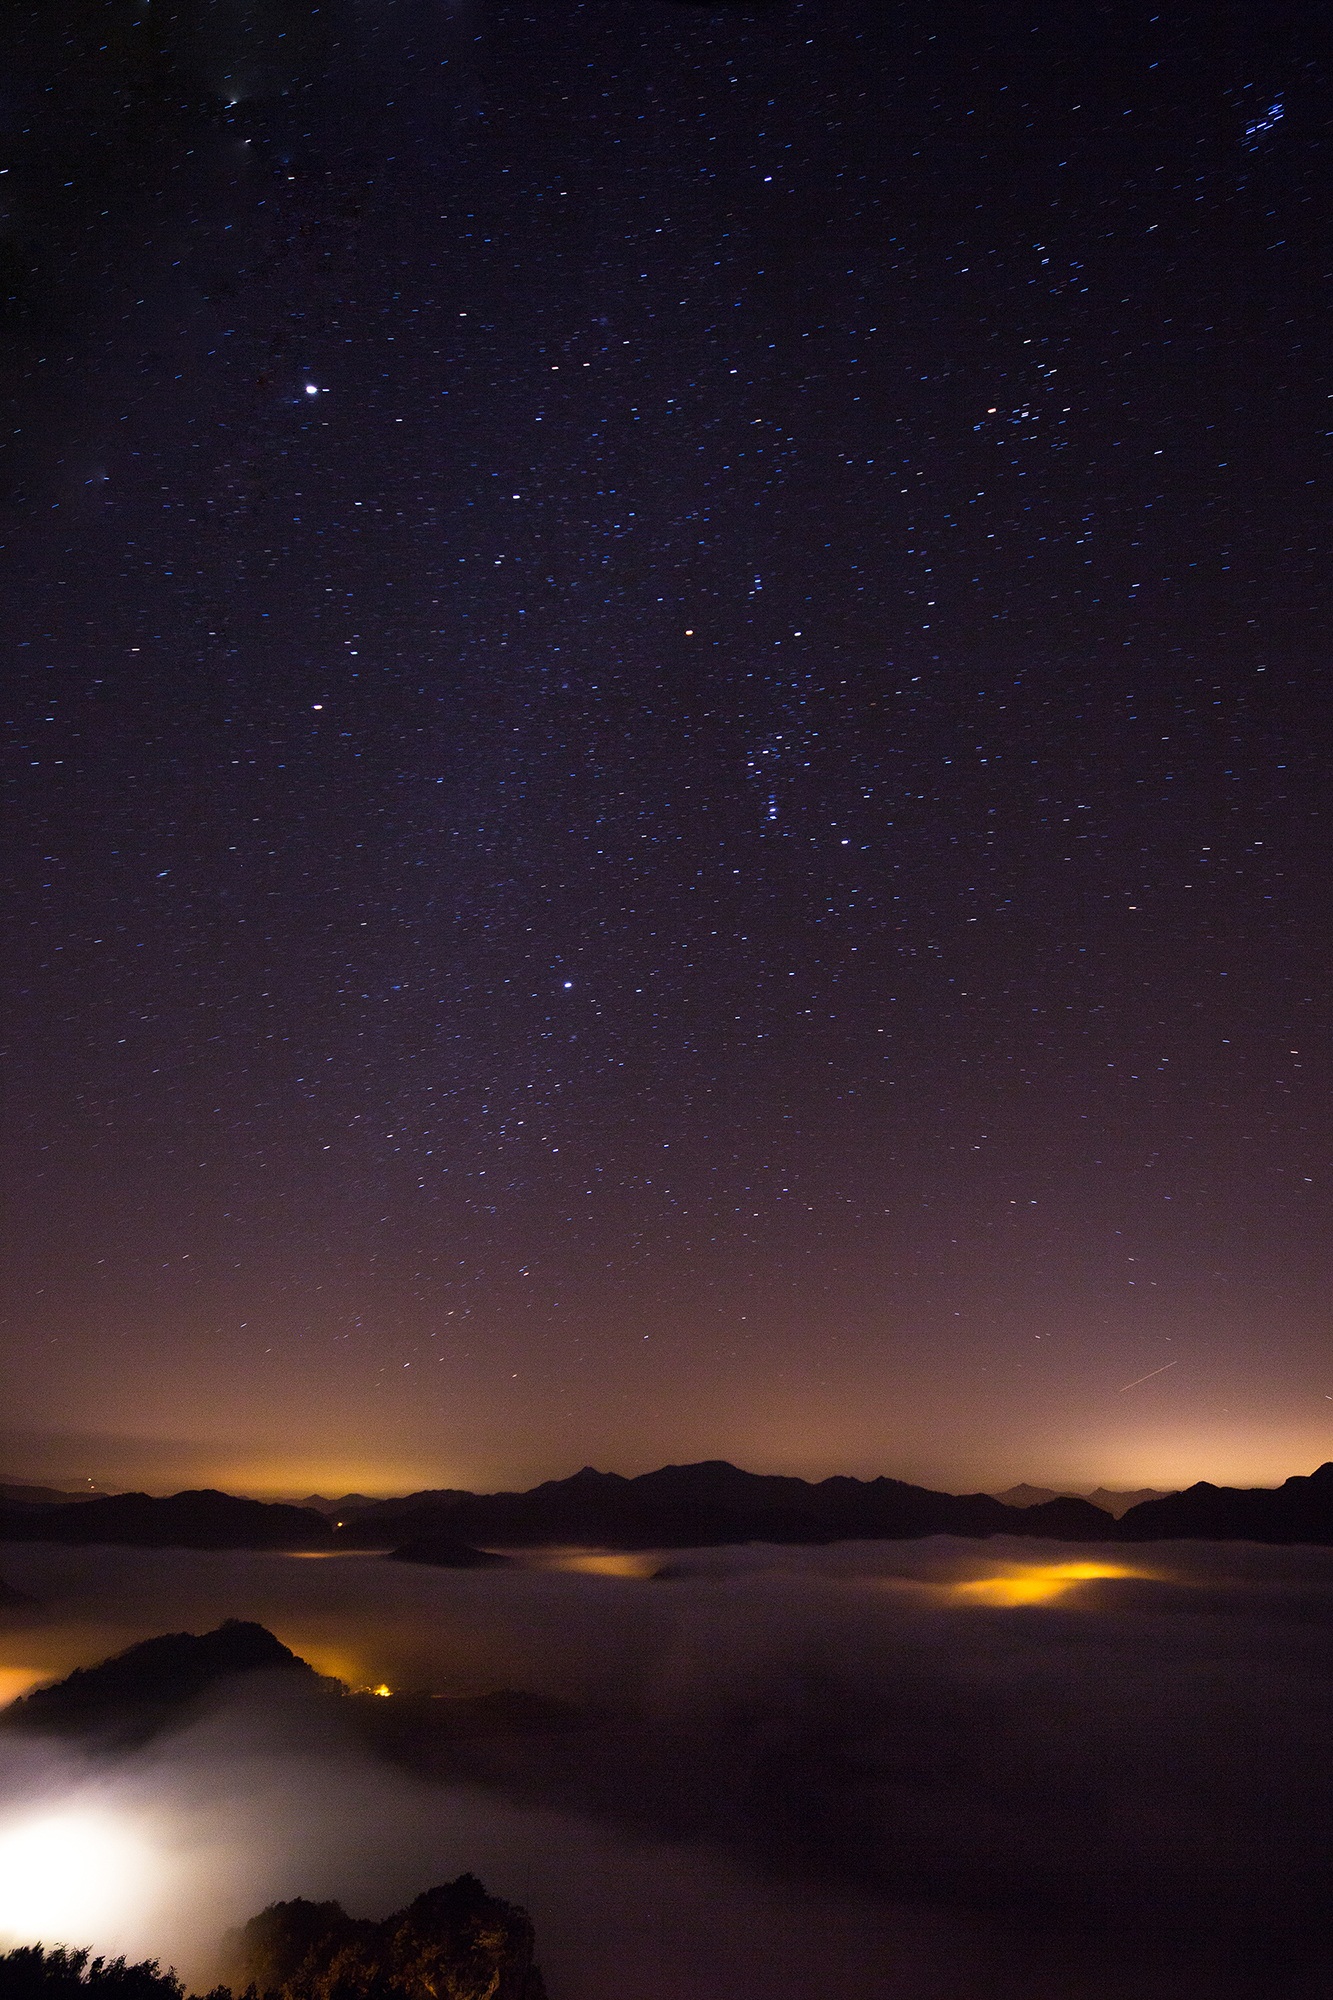
horizon, sky, night, star, dawn, atmosphere, dusk, darkness, galaxy, night sky, aurora, moonlight, outer space, astronomy, stars, night view, starlight, the milky way, the night sky, the darkness, astronomical object